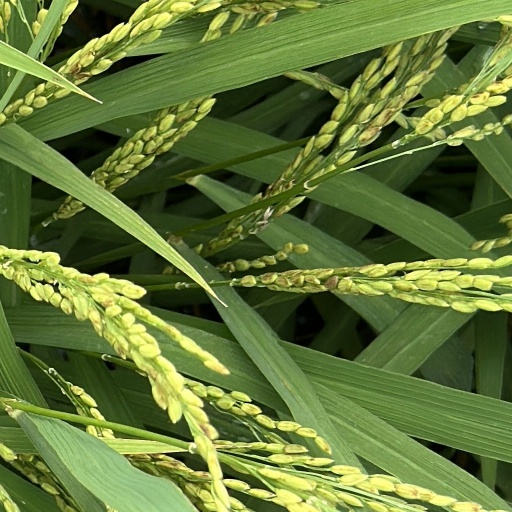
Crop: rice